Waverley Root

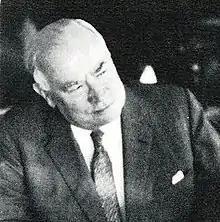
Root's author photograph from "The Food of Italy", 1971

Waverley Lewis Root (April 15, 1903 – October 31, 1982) was an American journalist and writer. Root became known as an authority on food with the publication of "The Food of France" in 1958, "which has never been out of print." Among many other works, he also authored the classic "The Food of Italy".